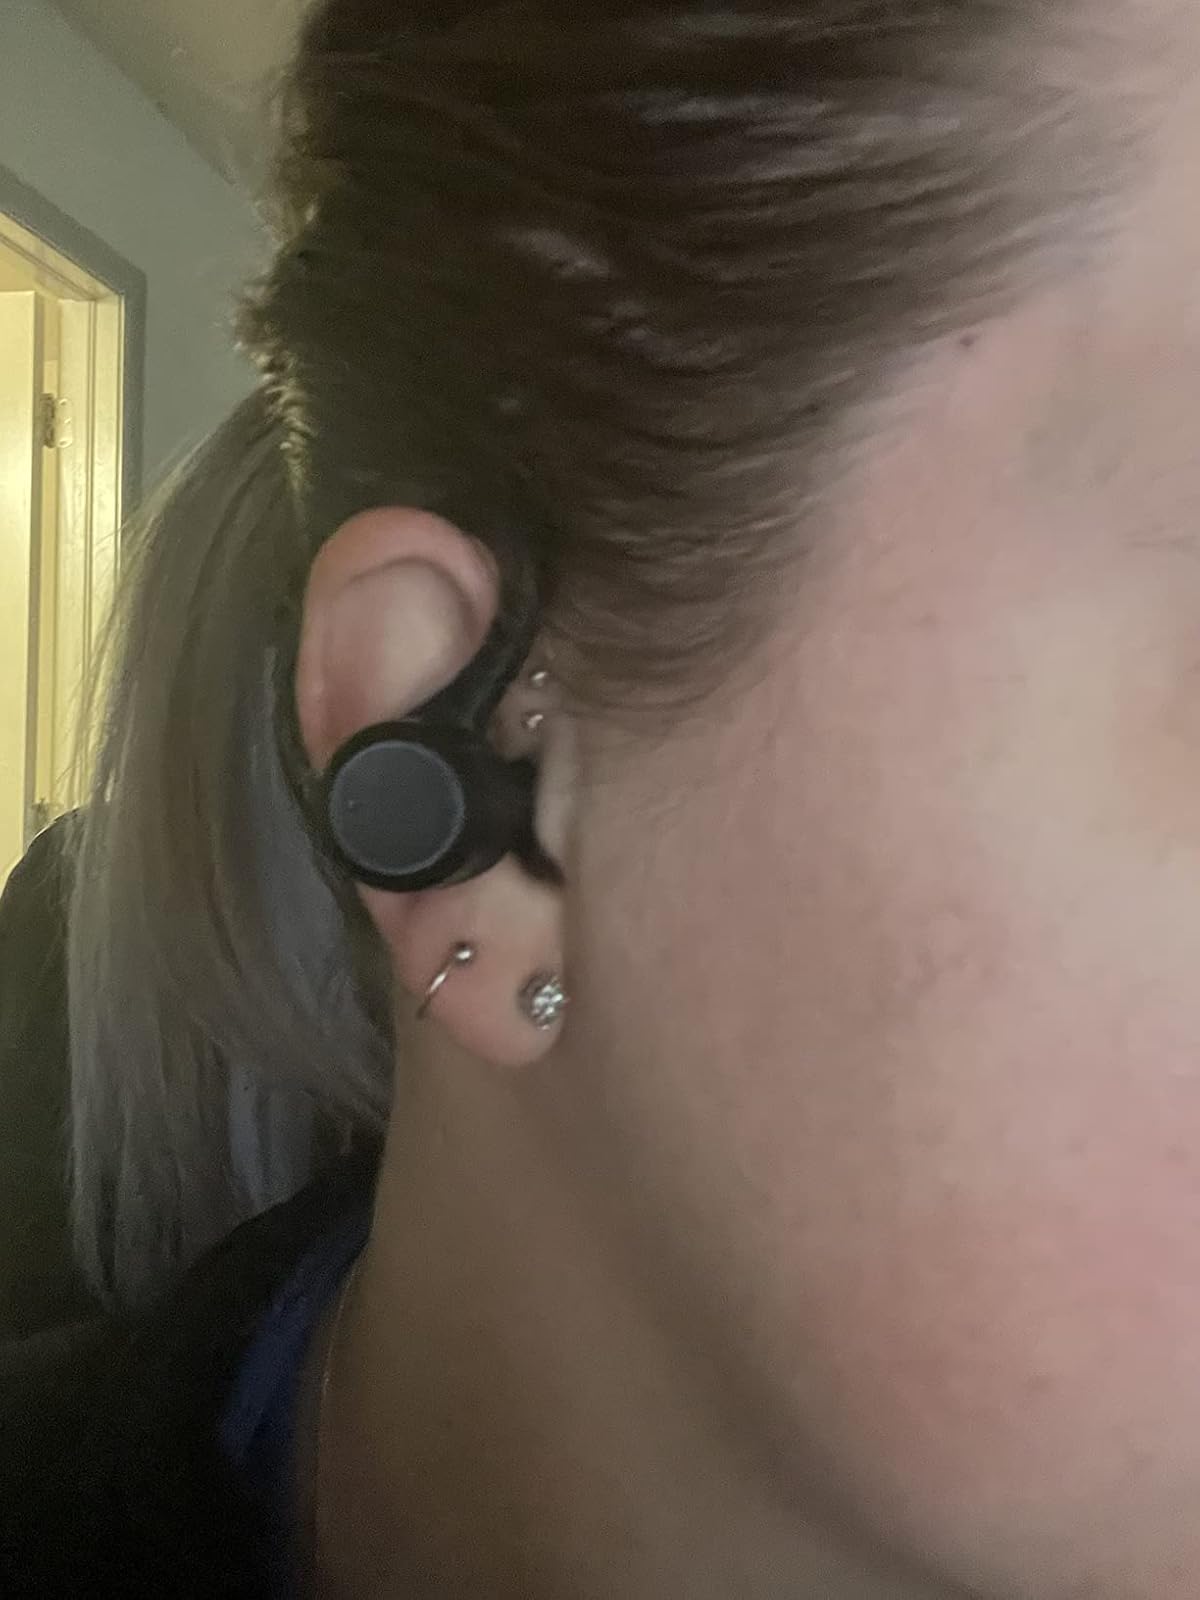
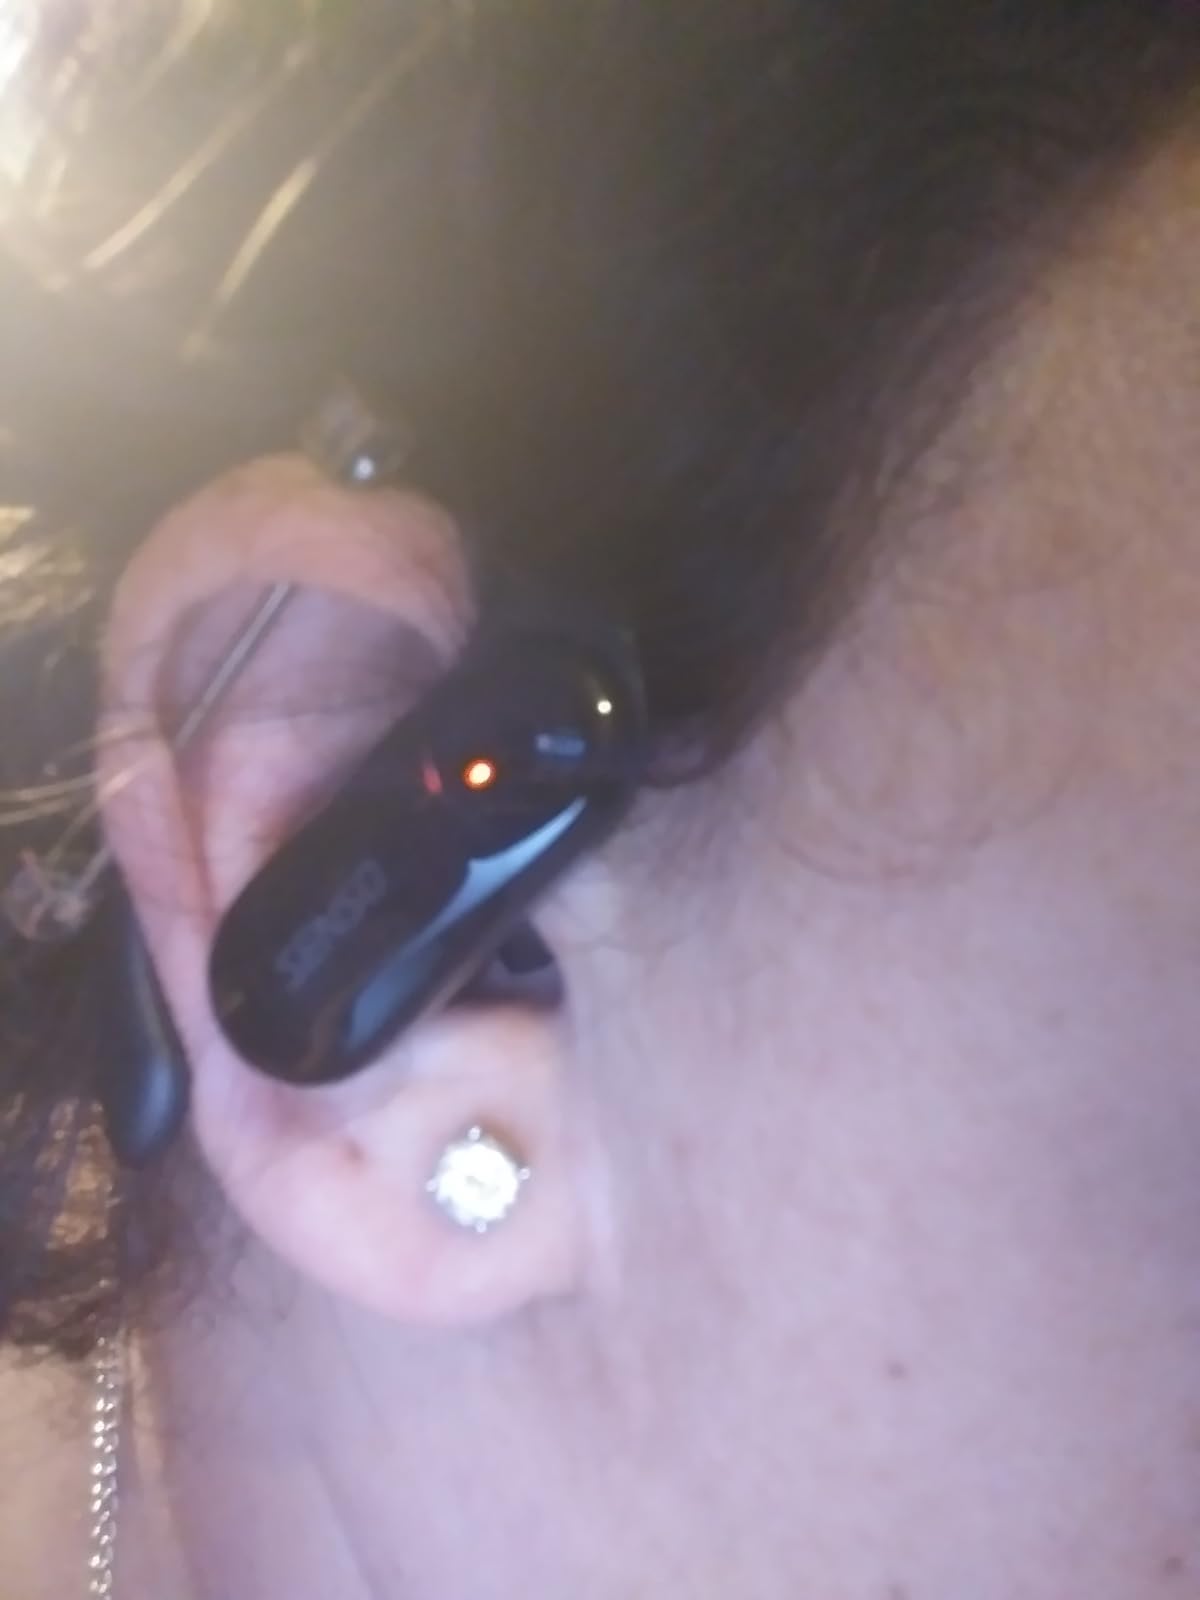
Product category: earbuds
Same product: no